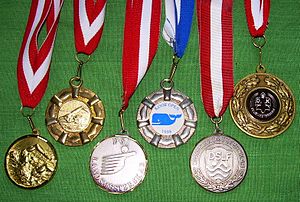
Medalje
Forskellige typer af medaljer
En medalje er en møntlignende genstand, der anvendes til ære for en person eller organisation for en handling eller en gerning. Den er ikke et betalingsmiddel, selv om den har stor pengemæssig værdi.